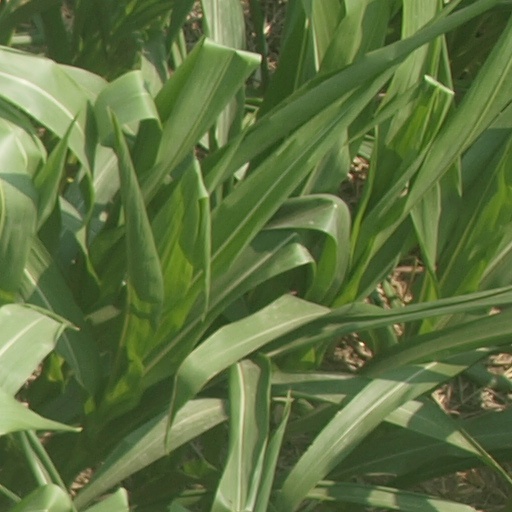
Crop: maize; corn